Penelope Hobhouse

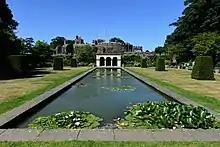
The Queen Mother's garden in Walmer Castle, designed by Hobhouse in 1997

Hobhouse walked through Tuscany and taught herself gardening by examples of the Tuscan villa gardens she saw; she went on to be a garden writer and designer, publishing many books on the subject. She started work at Hadspen House, Somerset until leaving in 1979.